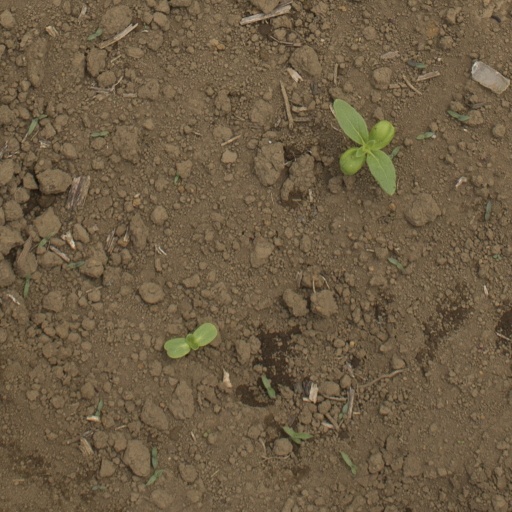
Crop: Jerusalem artichoke